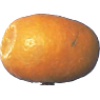
Label: Kumquats 1